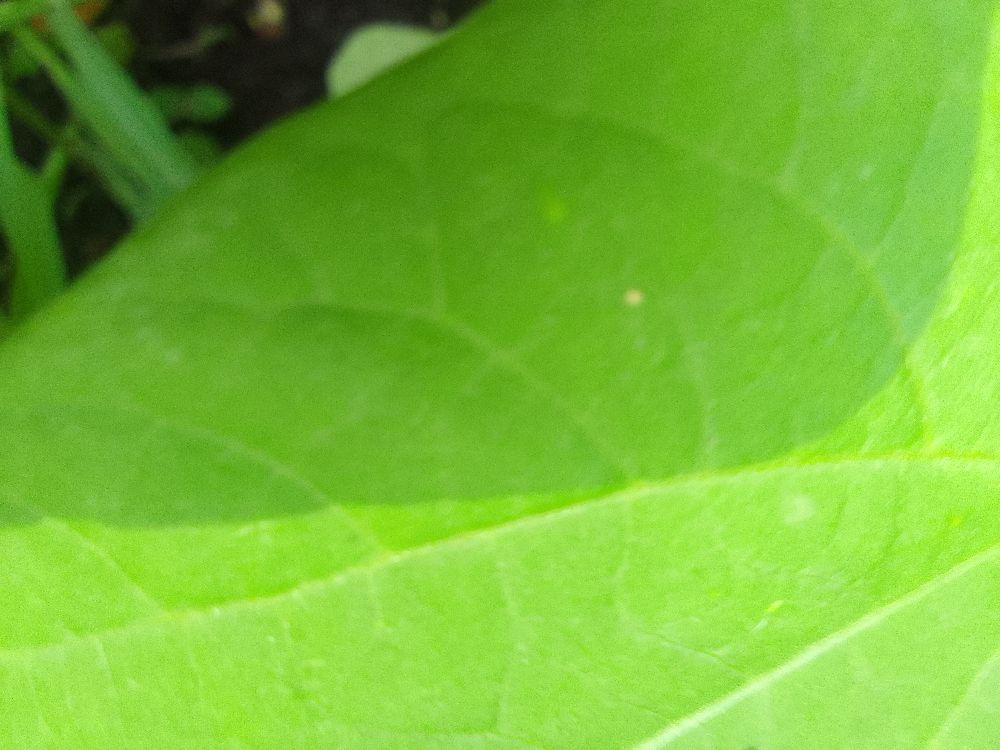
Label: healthy